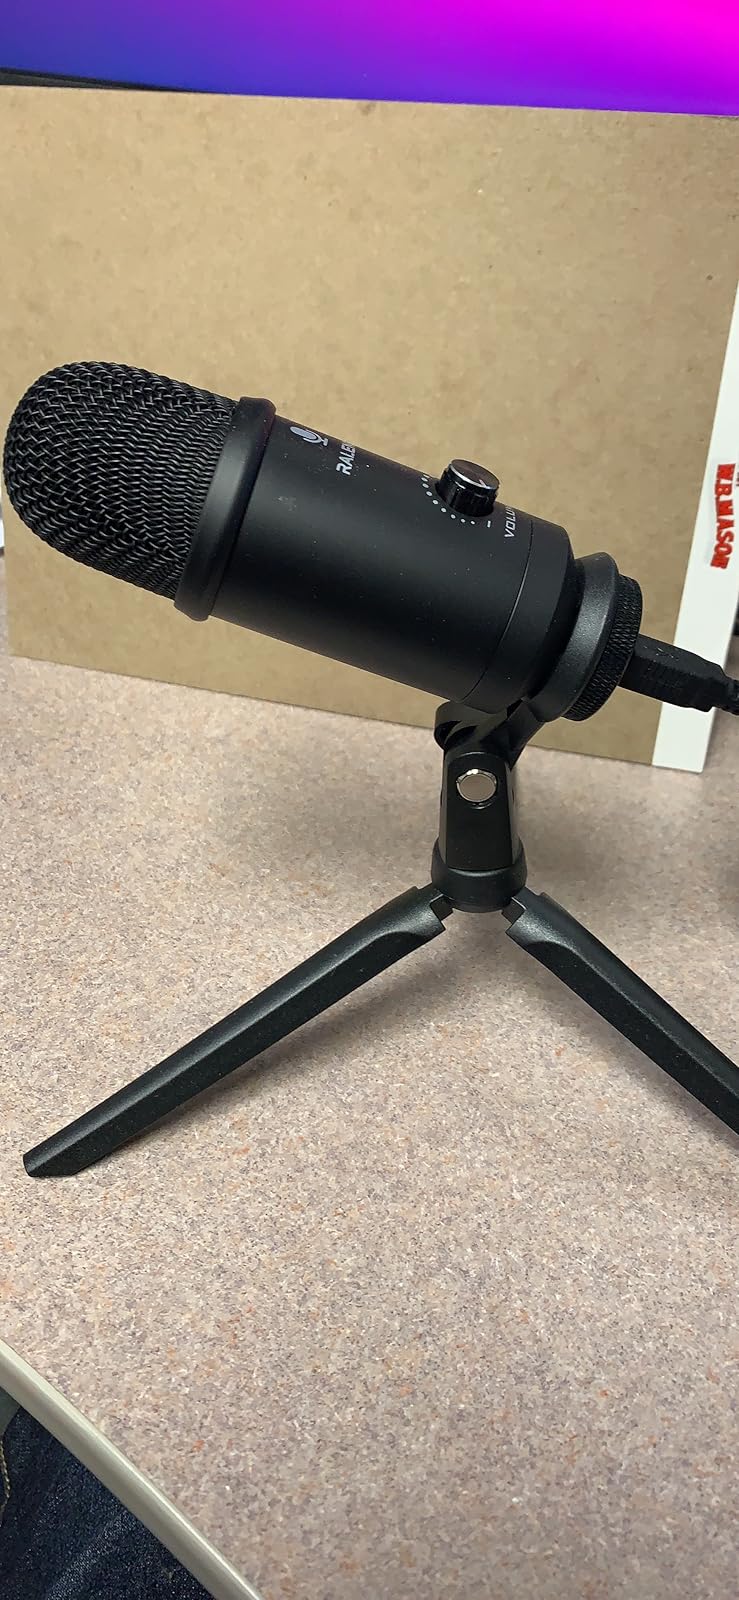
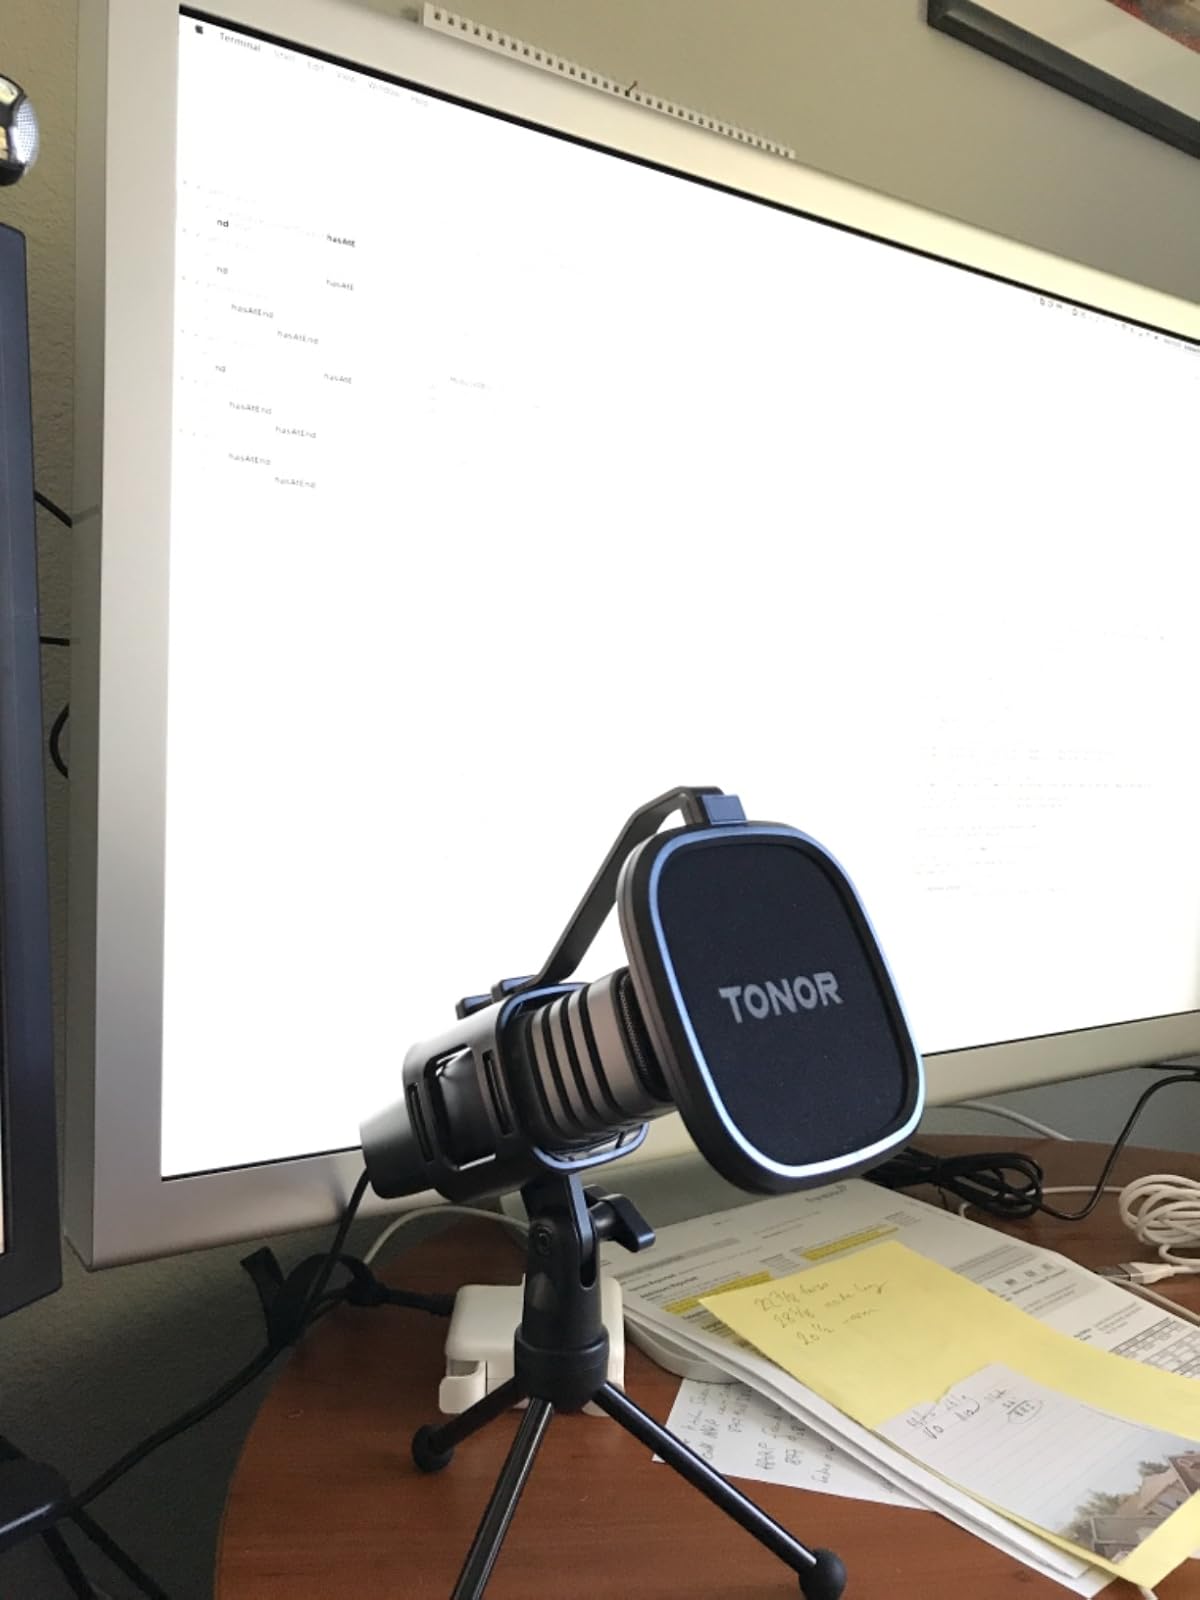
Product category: microphone
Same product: no